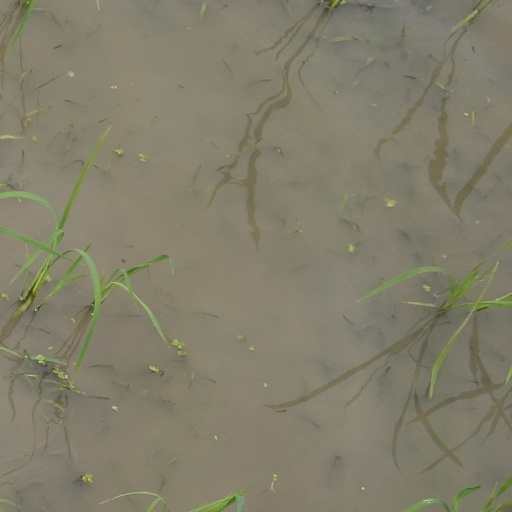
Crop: rice